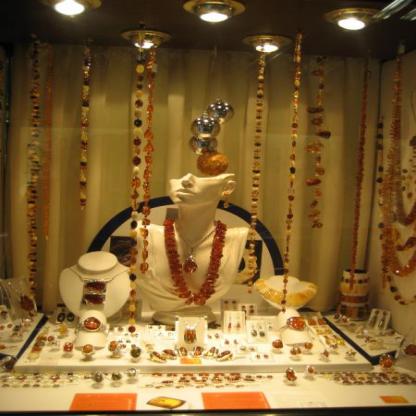
Scene: Indoor